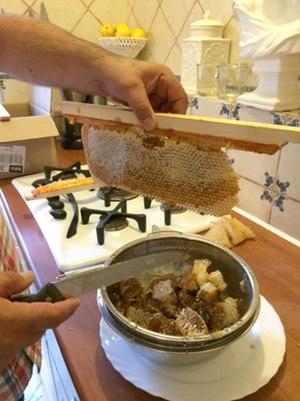
Recolte du mile à la main, un couteau découpe le rayon de miel au dessus d'une passoire. Un saladier récupère le miel qui coule en dessous.
Une ruche horizontale à barres est une ruche sans cadre et à un seul niveau dans laquelle les rayons de cire sont suspendus à des barres amovibles. Les barres forment un toit continu sur les rayons, tandis que, dans la plupart des ruches actuelles, les cadres permettent aux abeilles de se déplacer vers le haut ou vers le bas entre les rayons.